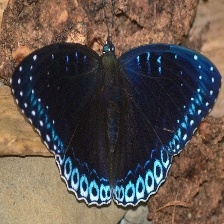
Species: POPINJAY